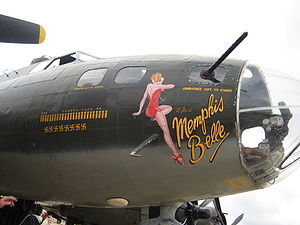
Memphis Belle (film)
Memphis Belle i dag
Memphis Belle er en krigsfilm fra 1990, instrueret af Michael Caton-Jones. I hovedrollerne ses Matthew Modine og Eric Stoltz, med Harry Connick Jr. som debutant. Det er en dramatisering af dokumentarfilmen Memphis Belle: A Story of a Flying Fortress fra 1943 af filminstruktøren William Wyler, der handler om det amerikanske B-17 Flying Fortress Memphis Belles 25. og sidste togt d. 17. maj 1943. Memphis Belle var udstationeret i Sydengland under 2. verdenskrig. 1990-filmen blev produceret af Wylers datter Catherine og er tilegnet faderen. Oprindeligt skulle filmen omhandle en Lancaster-besætning fra RAF Bomber Command, men der var kun ét flyvedygtigt eksemplar i verden, det ville blive svært at filme natflyvninger og der var flere midler til rådighed ved at ændre til et amerikansk fly.